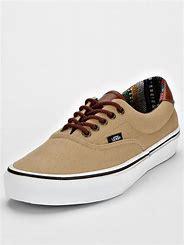
Brand: Vans
Model: Era